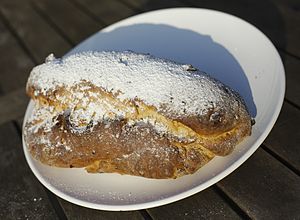
Kløben
Kløben
Kløben
Kløben er et sønderjysk adventsbrød.